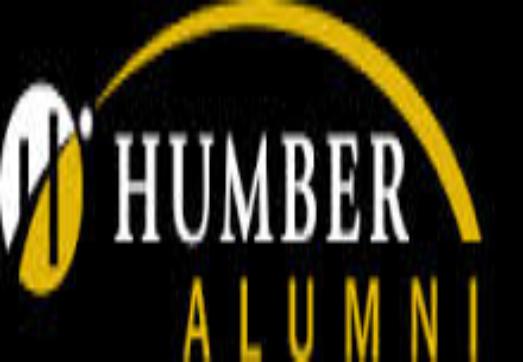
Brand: Humber-2
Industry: Others